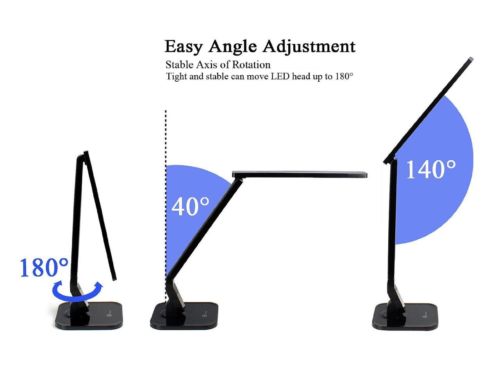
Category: lamp